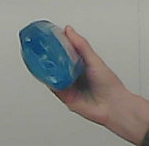
Product: sensodyne_mouthwash